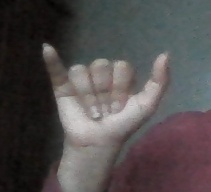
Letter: ya